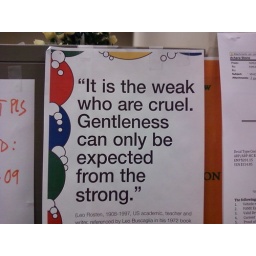
My mamA put this sign in her office and it sums her right up